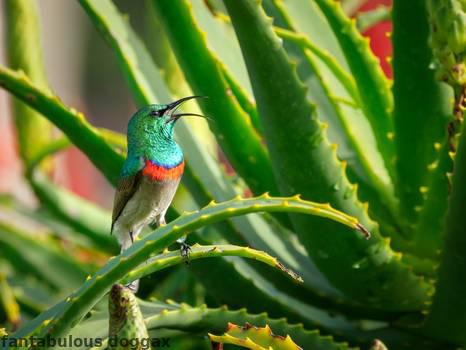
Label: Watermark